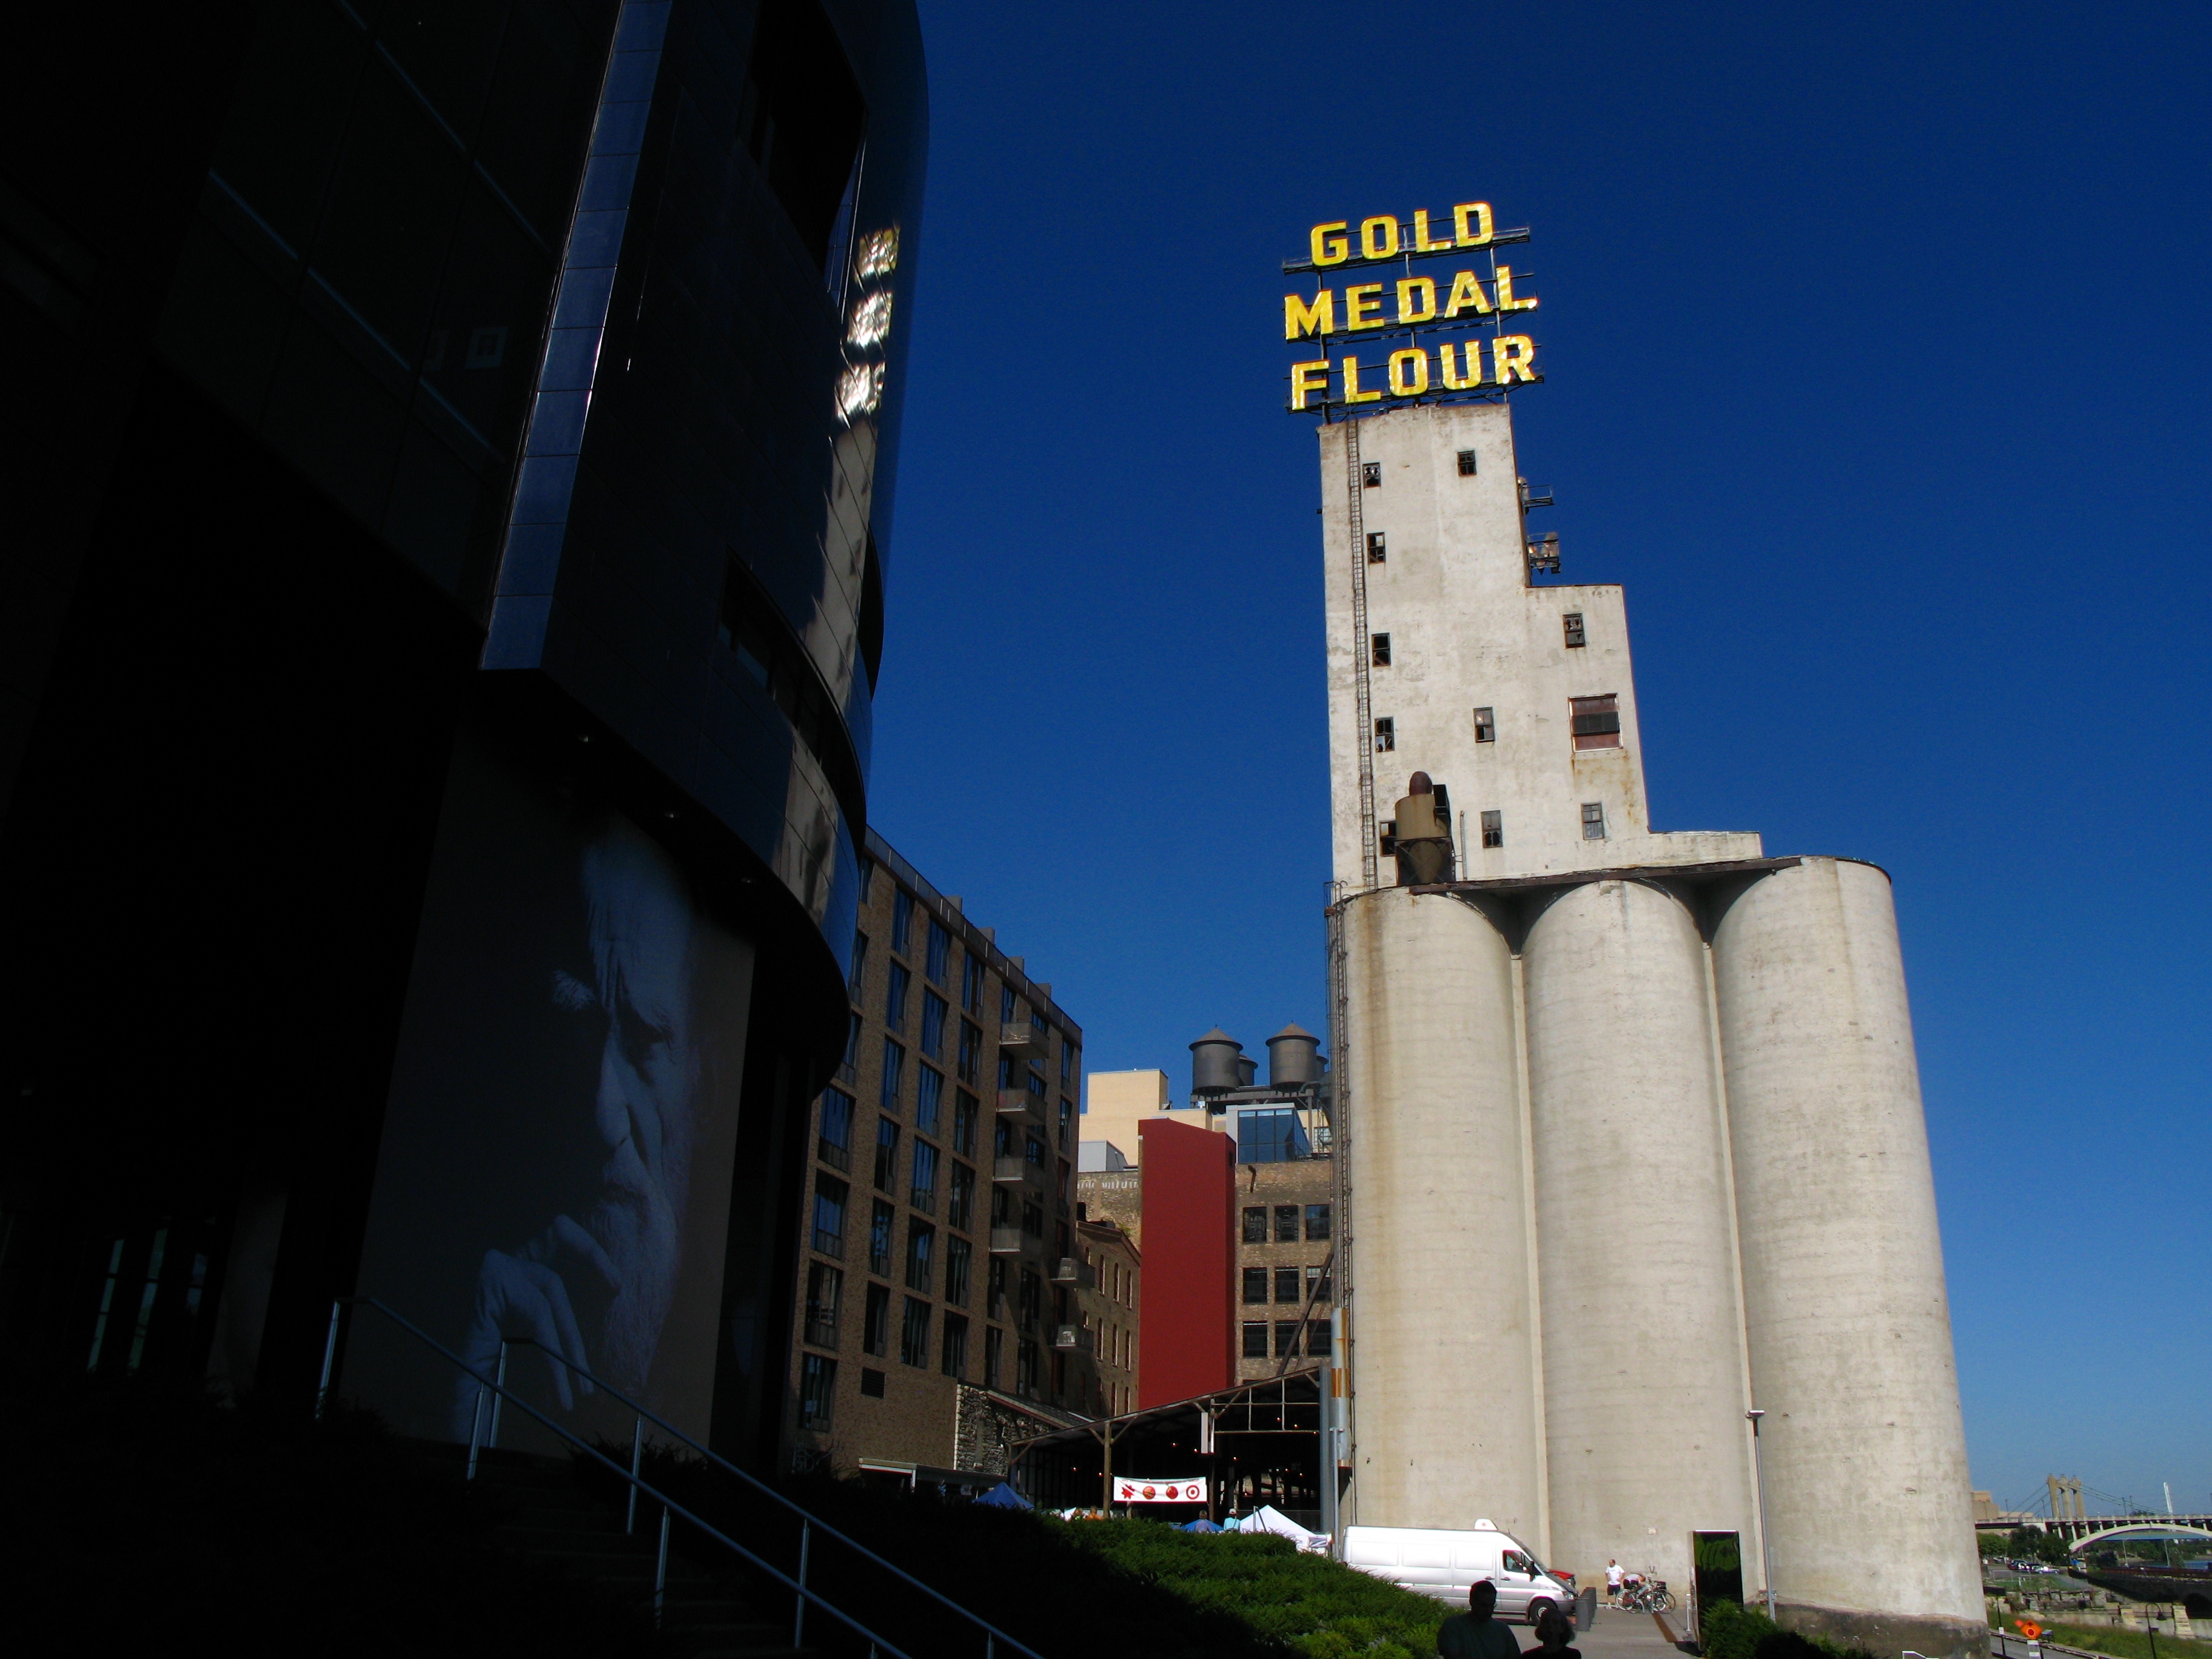
skyscraper, tower, landmark